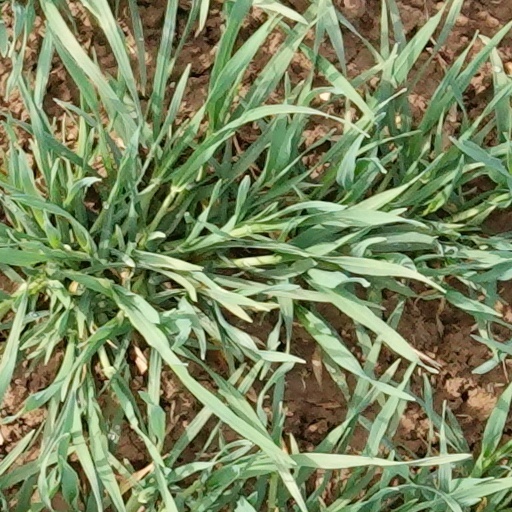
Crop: wheat